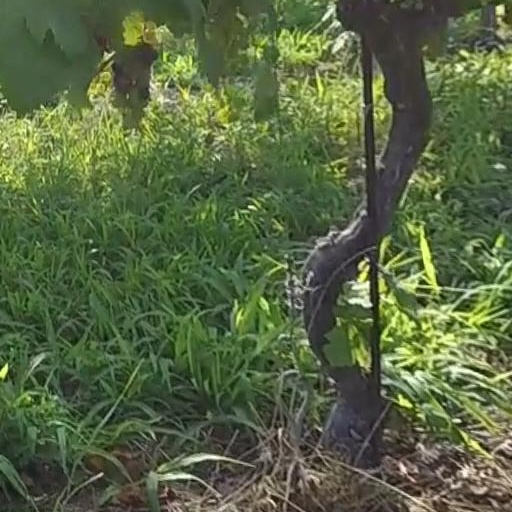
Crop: grape